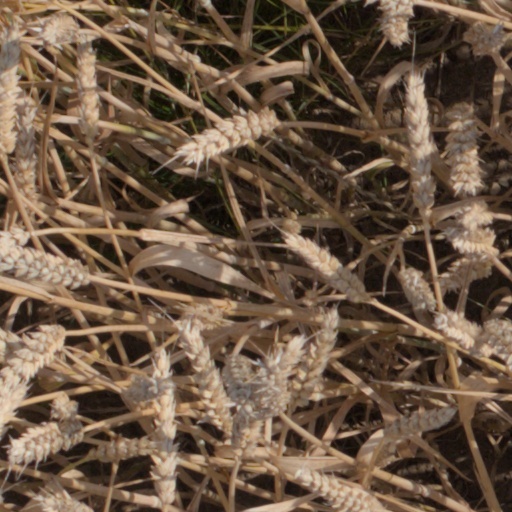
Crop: wheat